Jersey Baptist Church Cemetery

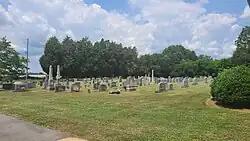

Jersey Baptist Church Cemetery is a historic church cemetery located on SR 1272 in Linwood, Davidson County, North Carolina, United States. The church was founded in 1755, and the current Jersey Settlement Meeting House was built nearby in 1842. The cemetery contains approximately 50 burials, with the earliest gravestone dated to 1772. It features a unique collection of folk gravestones by local stonecutters erected in Davidson County in the late-18th and first half of the 19th centuries.